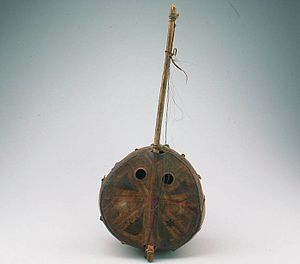
Imzad
En imzad.
En imzad er et enstrenget musikinstrument der bruges af Tuaregfolket i Algeriet, Mali og Niger.